Jack Conway (footballer)

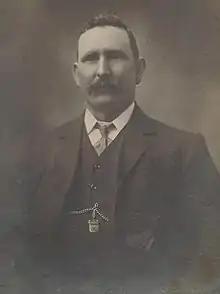

John Joseph Conway (26 March 1867 – 22 October 1949) was an Australian rules footballer who played for the Geelong Football Club in the Victorian Football League (VFL).